Argyrosomus regius

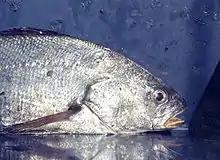

"Argyrosomus regius" is found in the eastern Atlantic from Norway to DR Congo, including the Mediterranean Sea and the Black Sea. It has colonised the Red Sea by migrating through the Suez Canal, an anti-Lessepsian migration. It is rare in the relatively cold, far north of its range, including off the British Isles (three records) and Scandinavia.